Answer in natural language. How many DiningTables are visible in the scene? Choose between the following options: 4, 3, 0, 1 or 2
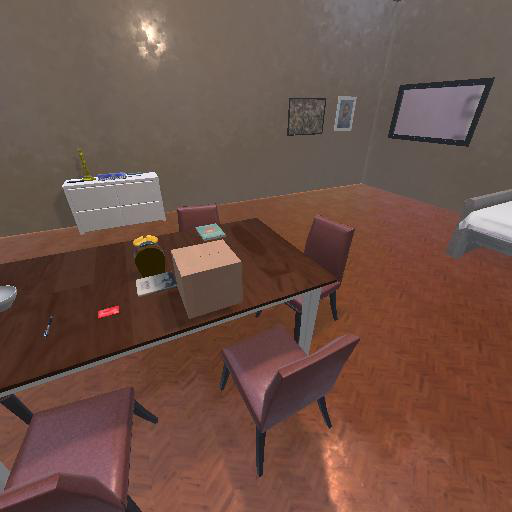
<answer>1</answer>